Gustav Mützel

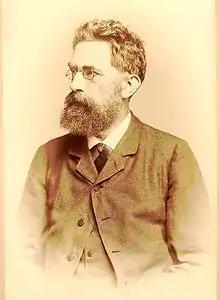

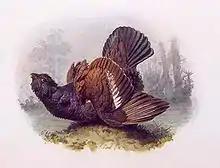

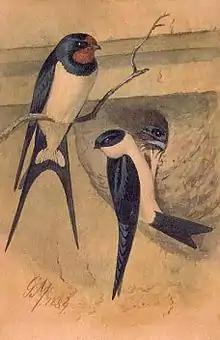

Gustav Ludwig Heinrich Mützel (December 7, 1839 – October 29, 1893) was a German artist, famous for his mammal and bird paintings, including the illustrations for the second edition of Alfred Edmund Brehm's "Thierleben" and Richard Lydekker's "The Royal Natural History".